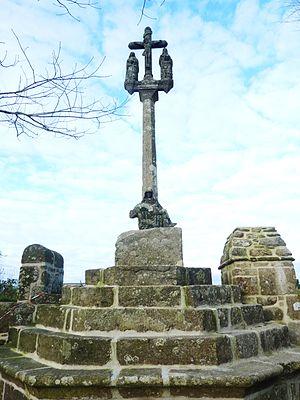
Bourg-Blanc
Bourg-Blanc [buʁ blɑ̃] est une commune française du département du Finistère et de la région Bretagne.